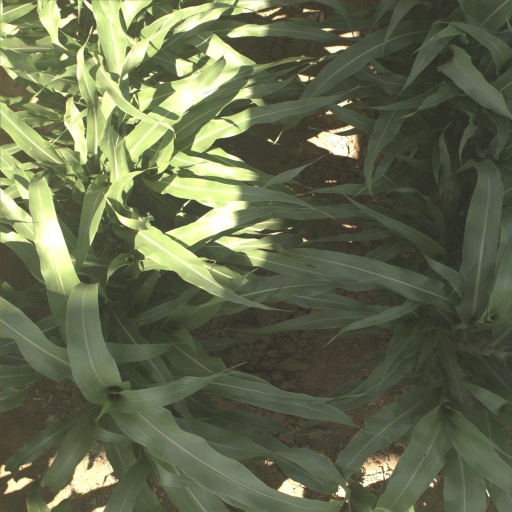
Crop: sorghum